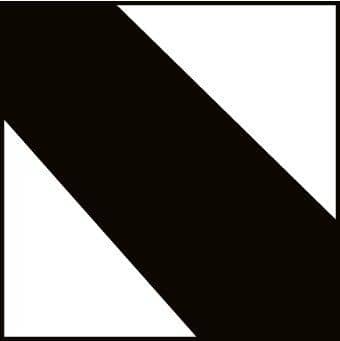
NMC TAPE, HAZARD STRIPE, BLK/WHT, 3"X36 YD - T22136
Height: 3 Width: 1296 Thickness: Material: TAPE Pack Quantity: 1, Roll TAPE, HAZARD STRIPE, BLK/WHT, 3"X36 YD. Additional Information: Height: 3, Width: 1296, Thickness: , Weight: 1.15, Harmonized Code: 3920.1.
Brand: WXVK
Category: Hardware > Hardware Accessories > Flagging & Caution Tape > Barricade Tape